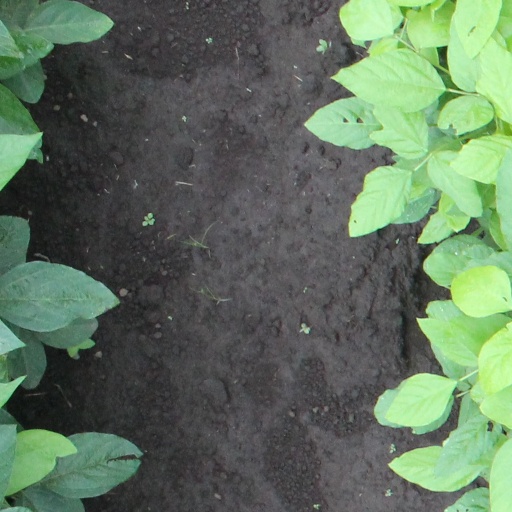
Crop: soybean